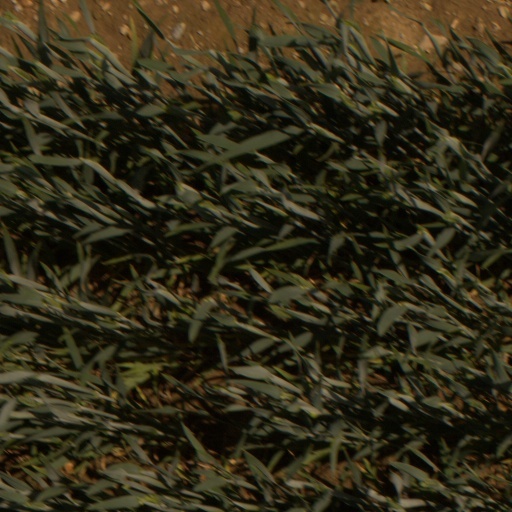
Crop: wheat